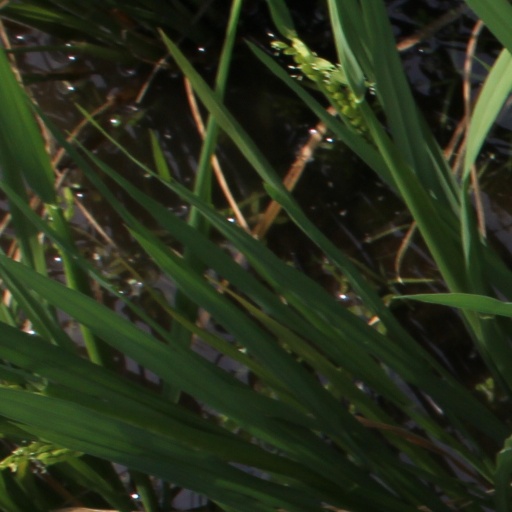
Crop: rice